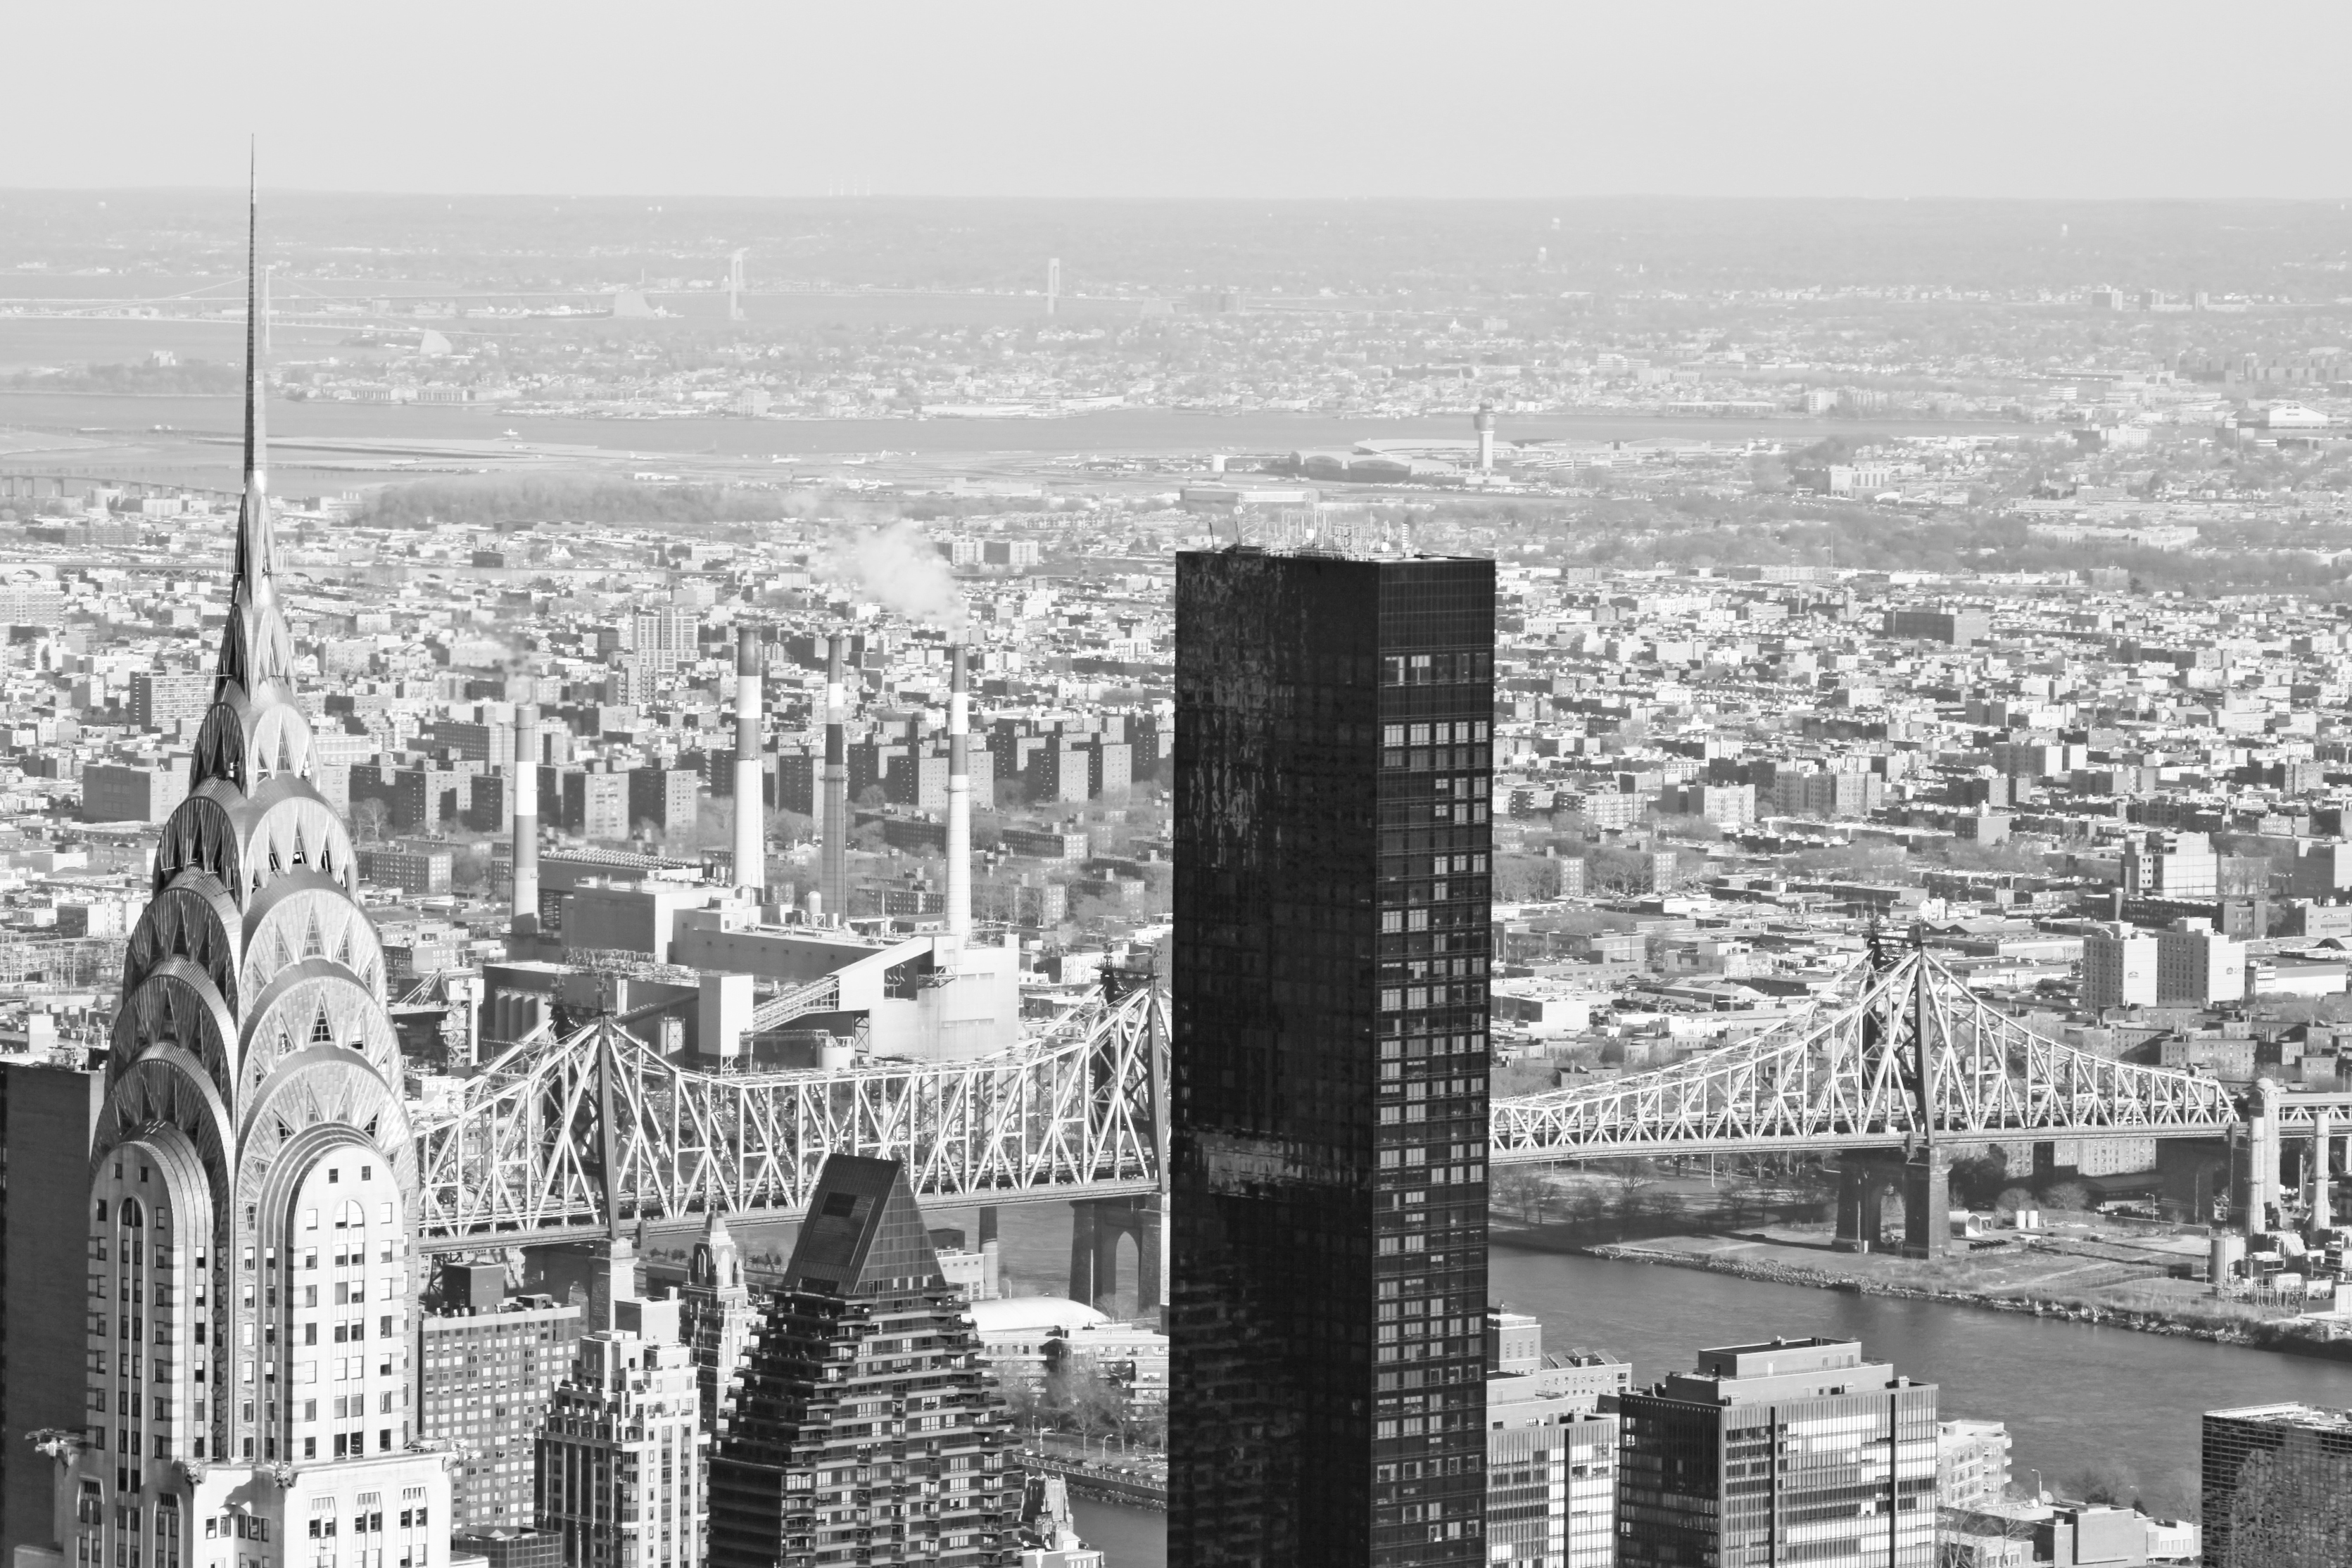
building, sky, daytime, skyscraper, water, tower, world, black, infrastructure, tower block, urban design, black and white, neighbourhood, condominium, residential area, landscape, cityscape, roof, city, horizon, mixed use, window, metropolis, monochrome photography, tree, commercial building, bird's eye view, monochrome, apartment, facade, downtown, spire, suburb, aerial photography, stock photography, skyline, tourism, corporate headquarters, panorama, house, tourist attraction, arch, winter